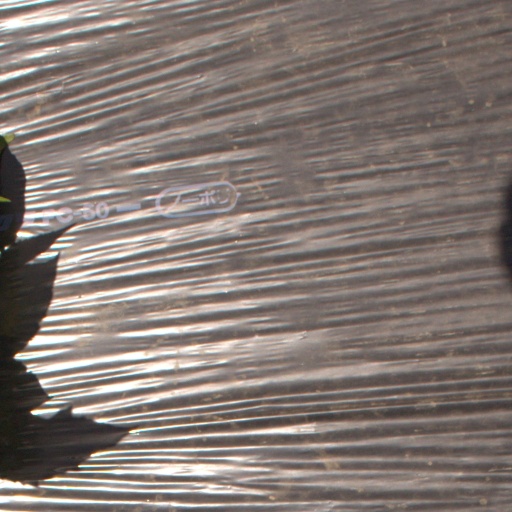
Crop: Jerusalem artichoke